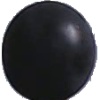
Label: blue_grape